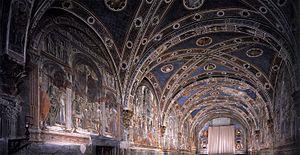
La Salle des Pèlerins est une salle de l'ex-Hôpital Santa Maria della Scala de Sienne consacrée à l'infirmerie. Elle remarquable par ses peintures murales, un des plus importants cycles de fresques du Quattrocento siennois, qui illustre la venue et l'accueil des pèlerins dans l'hôpital catholique situé en face du Duomo de Sienne.
L’Hôpital Santa Maria della Scala est un bâtiment religieux à Sienne et le plus ancien hôpital d'Europe.